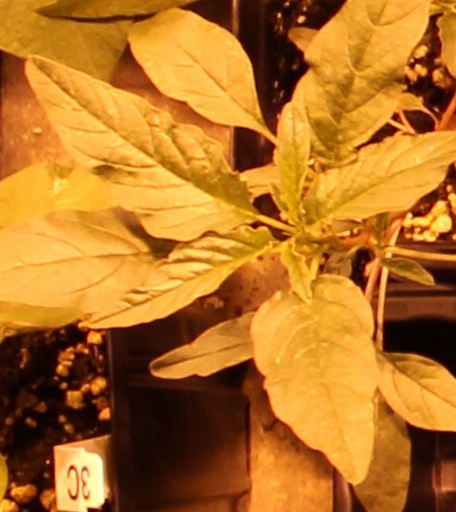
Label: Waterhemp